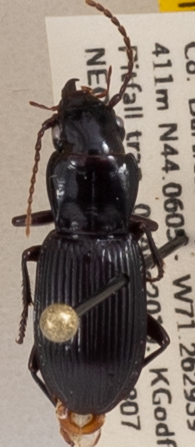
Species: Pterostichus rostratus
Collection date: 2019-08-07
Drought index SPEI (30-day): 0.264
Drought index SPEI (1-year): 1.13
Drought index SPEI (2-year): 0.88